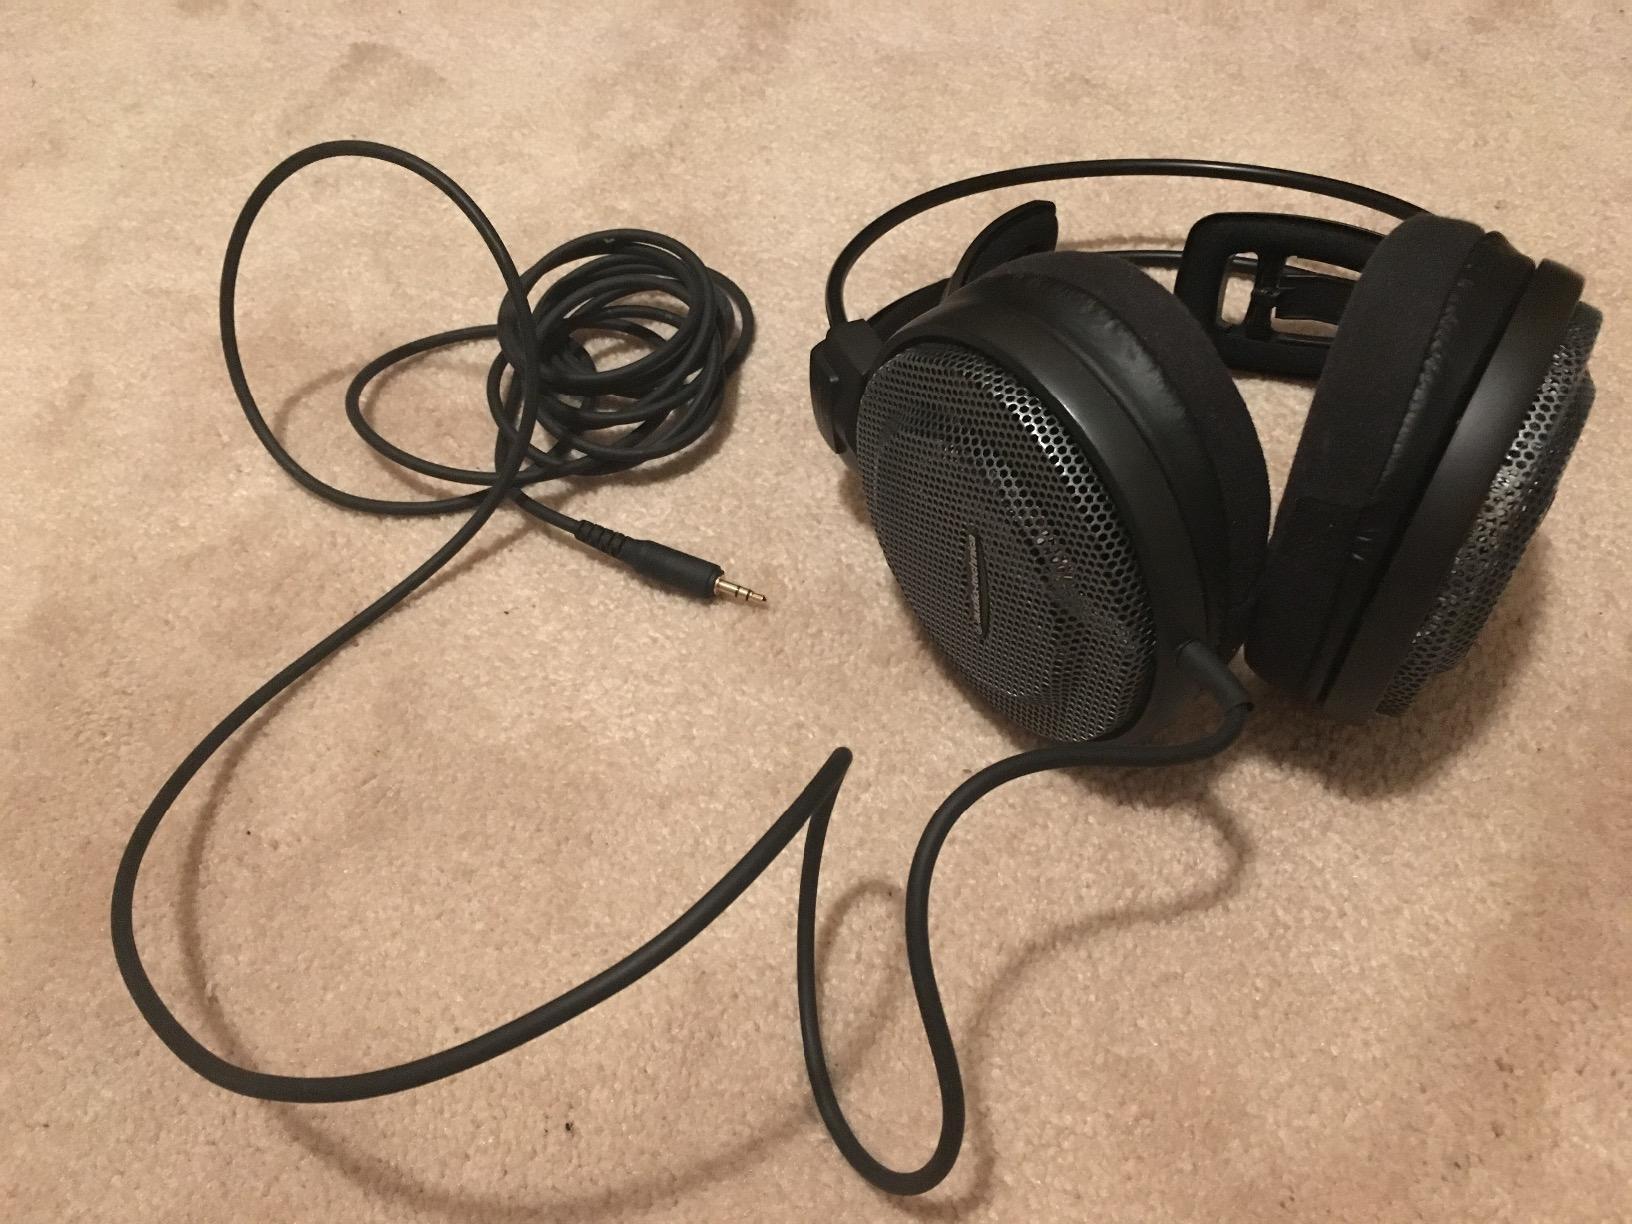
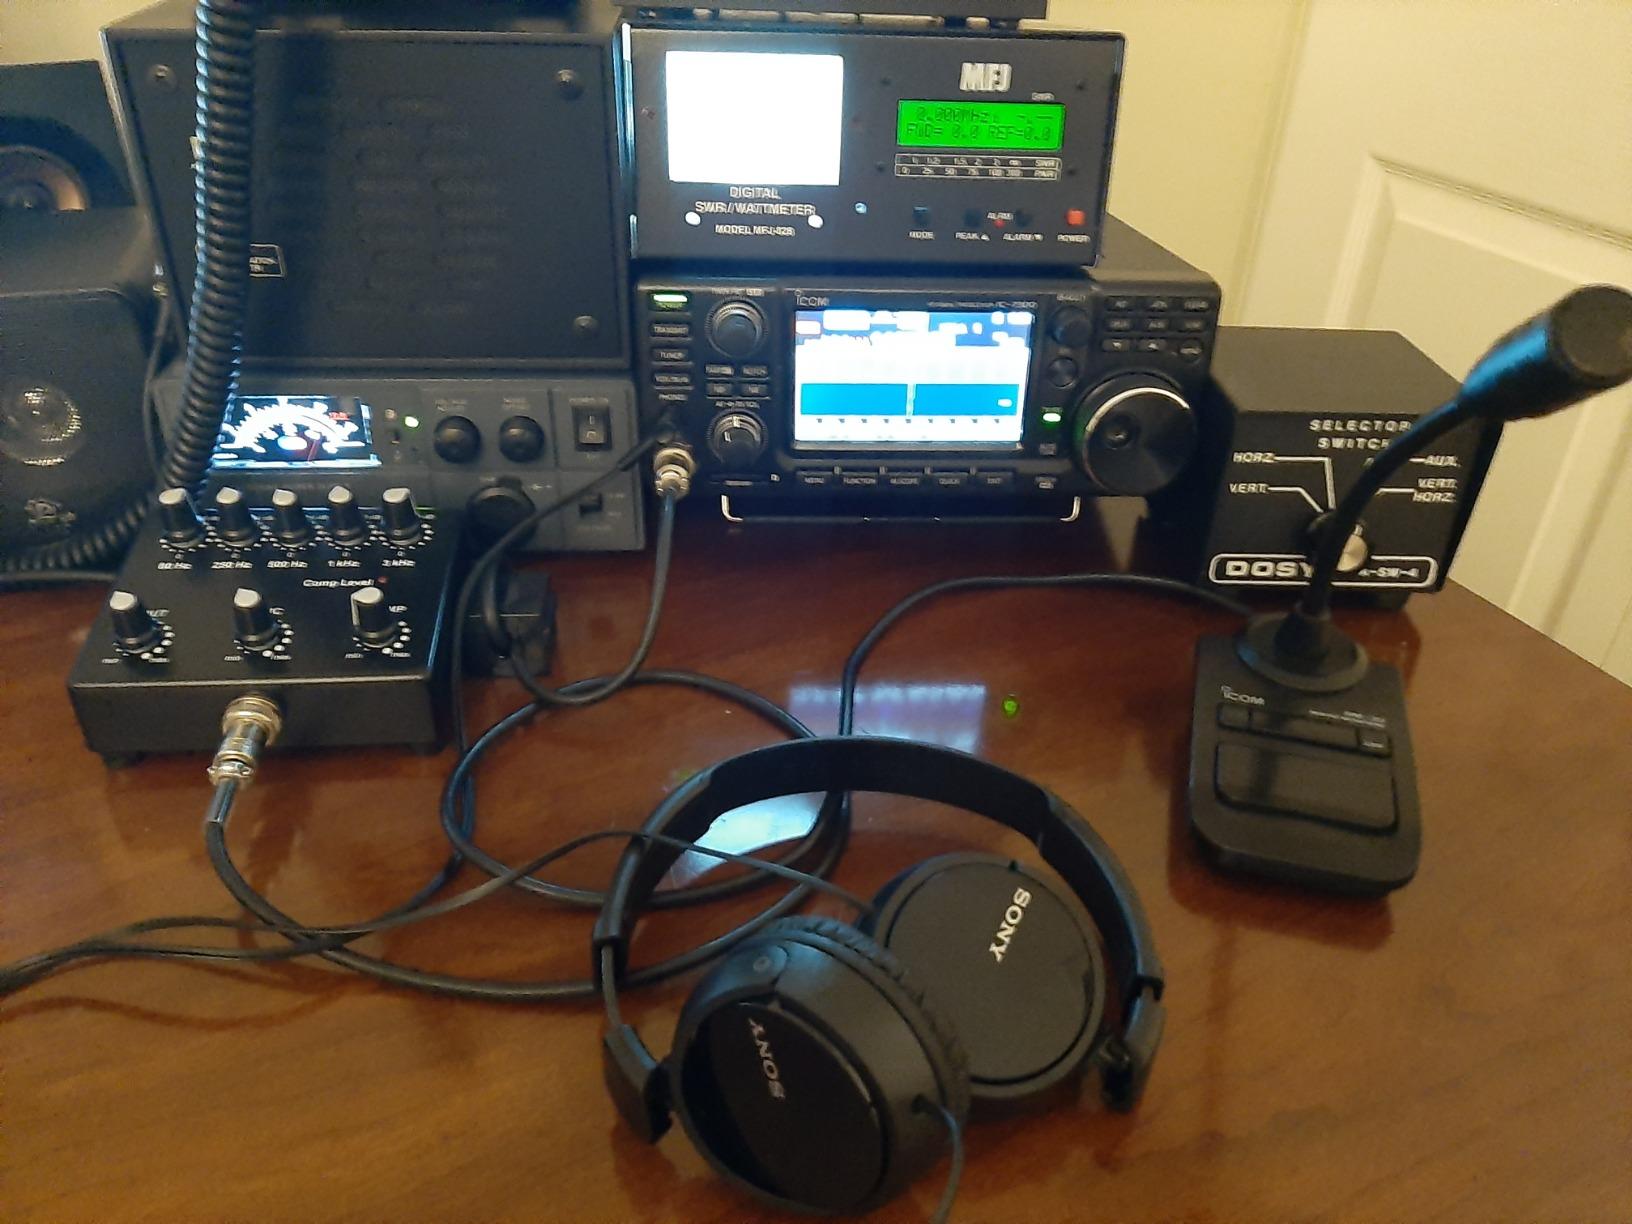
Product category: headphones
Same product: no